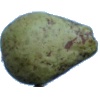
Label: Pear Stone 1